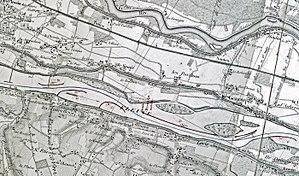
Les aménagements portuaires de la Loire au niveau de la commune de Fondettes, en Indre-et-Loire. Extrait de la carte de la Loire réalisée par l'ingénieur Coumes en 1848, puis complétée en 1858 par l'ingénieur Collin. (archives départementales du Loiret, Liasse 30936).
Fondettes est une commune française du département d'Indre-et-Loire en région Centre-Val de Loire.
L'histoire de Fondettes, une commune française d'Indre-et-Loire, se déploie sur plusieurs millénaires, depuis le néolithique. L'exploration archéologique révèle, à la fin de l'âge du fer, une occupation permanente du site sous la forme d'une agglomération fortifiée, l'oppidum de Montboyau. Plusieurs structures, dont un pont construit à l'époque gallo-romaine et quatre villæ érigées au cours de la période tardo-antique, montrent la continuité de l'utilisation de ce territoire tourangeau. Au Moyen Âge, la paroisse de Fondettes, fondée autour de l'an mil, est un fief de faible importance, qui relève successivement de plusieurs seigneuries, notamment celle du comte d'Anjou Foulques Nerra, puis celle des Maillé et enfin celle de Martigny. La paroisse fondettoise connaît pendant la Renaissance la confrontation entre les ligueurs et les troupes d'Henri IV, puis à la fin de la période moderne, au XVIIIᵉ siècle, en 1774, une révolte populaire de subsistance. En 1790, la petite paroisse tourangelle, dont la population atteint alors près de 2 000 habitants, fait l'objet d'un changement de statut et devient une commune.